Kastro (Sifnos)

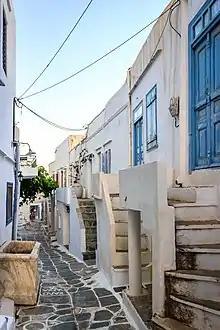
Street in Kastro (attribution of copyrights)

Kastro is built around a hill and the houses and streets form an oval shape following the surface of the hill. Buildings are relatively small, with most of them having an area of around 30 square meters and one or two floors (including ground floor).